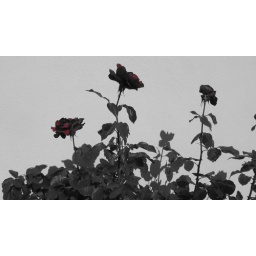
in the white wall